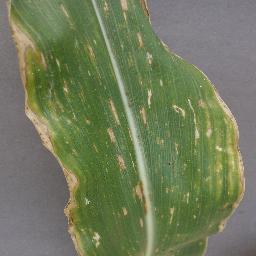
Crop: corn
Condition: (maize)_cercospora_spot_gray_spot